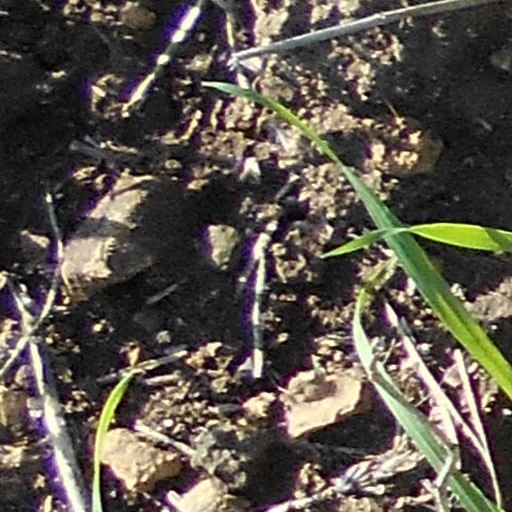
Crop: wheat